Thedi Vandha Selvam

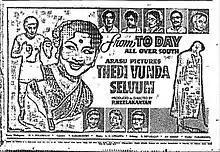
Theatrical release poster

Thedi Vandha Selvam is a 1958 Indian Tamil-language drama film produced and directed by P. Neelakantan. The film stars S. S. Rajendran, Rajasulochana and B. Saroja Devi. It was released on 16 July 1958 and emerged a box office success.